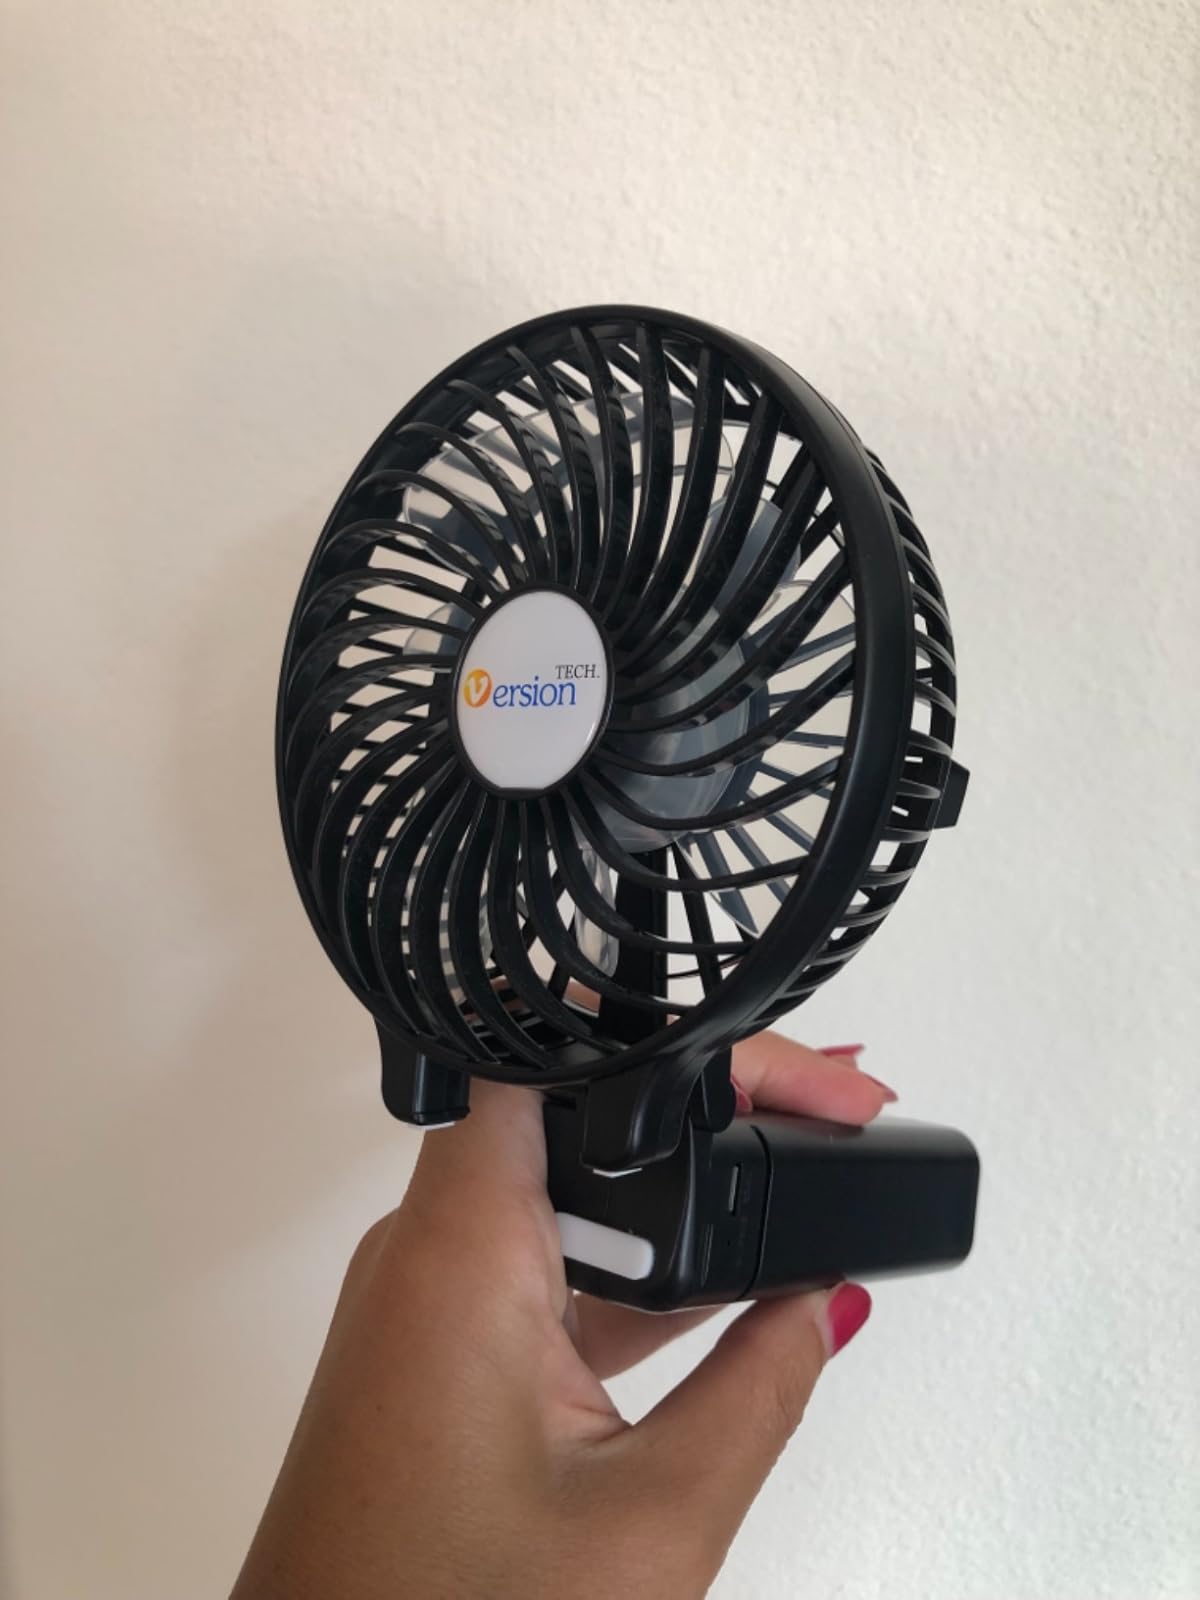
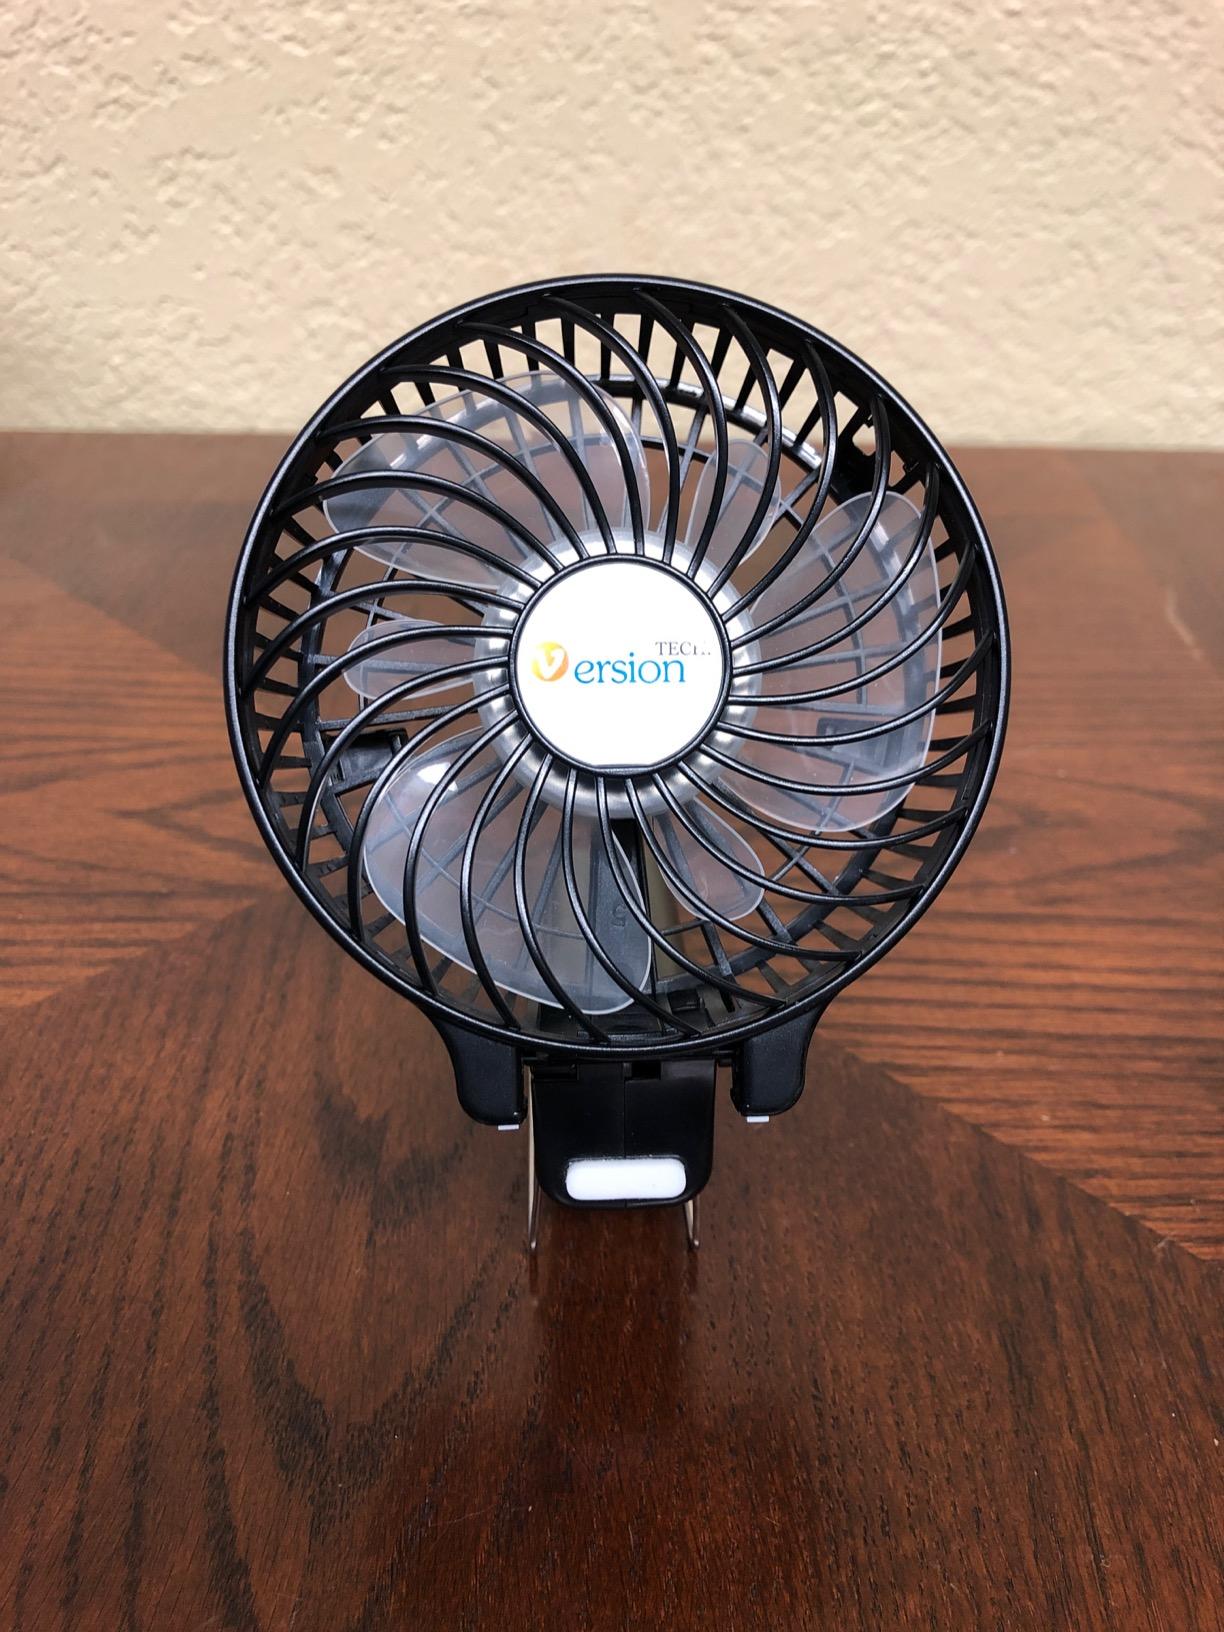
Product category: fan
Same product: yes